Twin-lens reflex camera

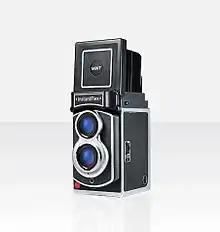
Instantflex TL70

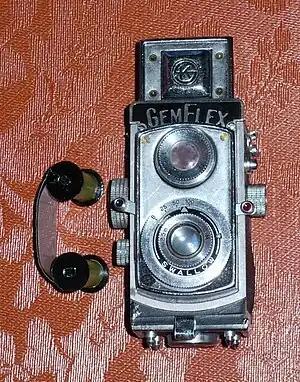
Gemflex twin lens reflex camera

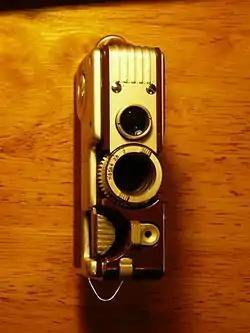
Goerz Minicord III twin lens reflex 16 mm camera

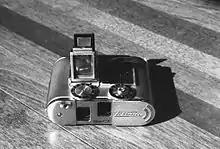
Tessina TLR

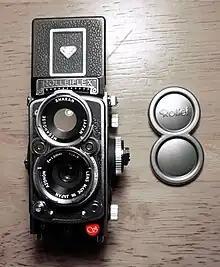
Sharan Rolleiflex 2.8F TLR Minox film camera

The typical TLR is medium format, using 120 roll film with square images. Presently, the Chinese Seagull Camera is still in production along with Lomography's Lubitel, but in the past, many manufacturers made them. DHW-Fototechnik GmbH continues to make the Rolleiflex TLR as well. The Ciro-flex, produced by Ciro Cameras Inc., rose dramatically in popularity due in large part to the inability to obtain the German Rollei TLRs during World War II. The Ciro-flex was widely accessible, inexpensive, and produced high quality images. Models with the Mamiya, Minolta and Yashica brands are common on the used-camera market, and many other companies made TLRs that are now classics. The Mamiya C series TLRs had interchangeable lenses, allowing focal lengths from 55 mm (wide angle) to 250 mm (telephoto) to be used. The bellows focusing of these models also allowed extreme closeups to be taken, something difficult or impossible with most TLRs. The simple, sturdy construction of many TLRs means they have tended to endure the years well. Many low-end cameras used cheap shutters however, and the slow speeds on these often stick or are inaccurate.